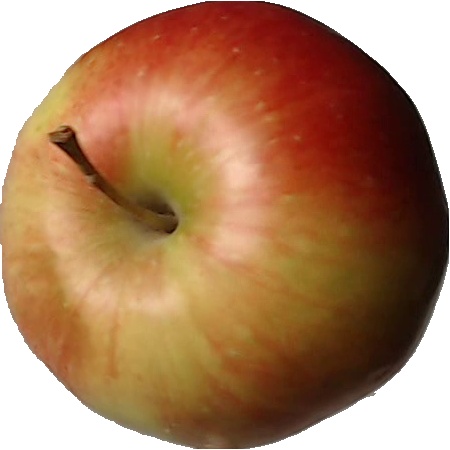
Label: apple_red_2